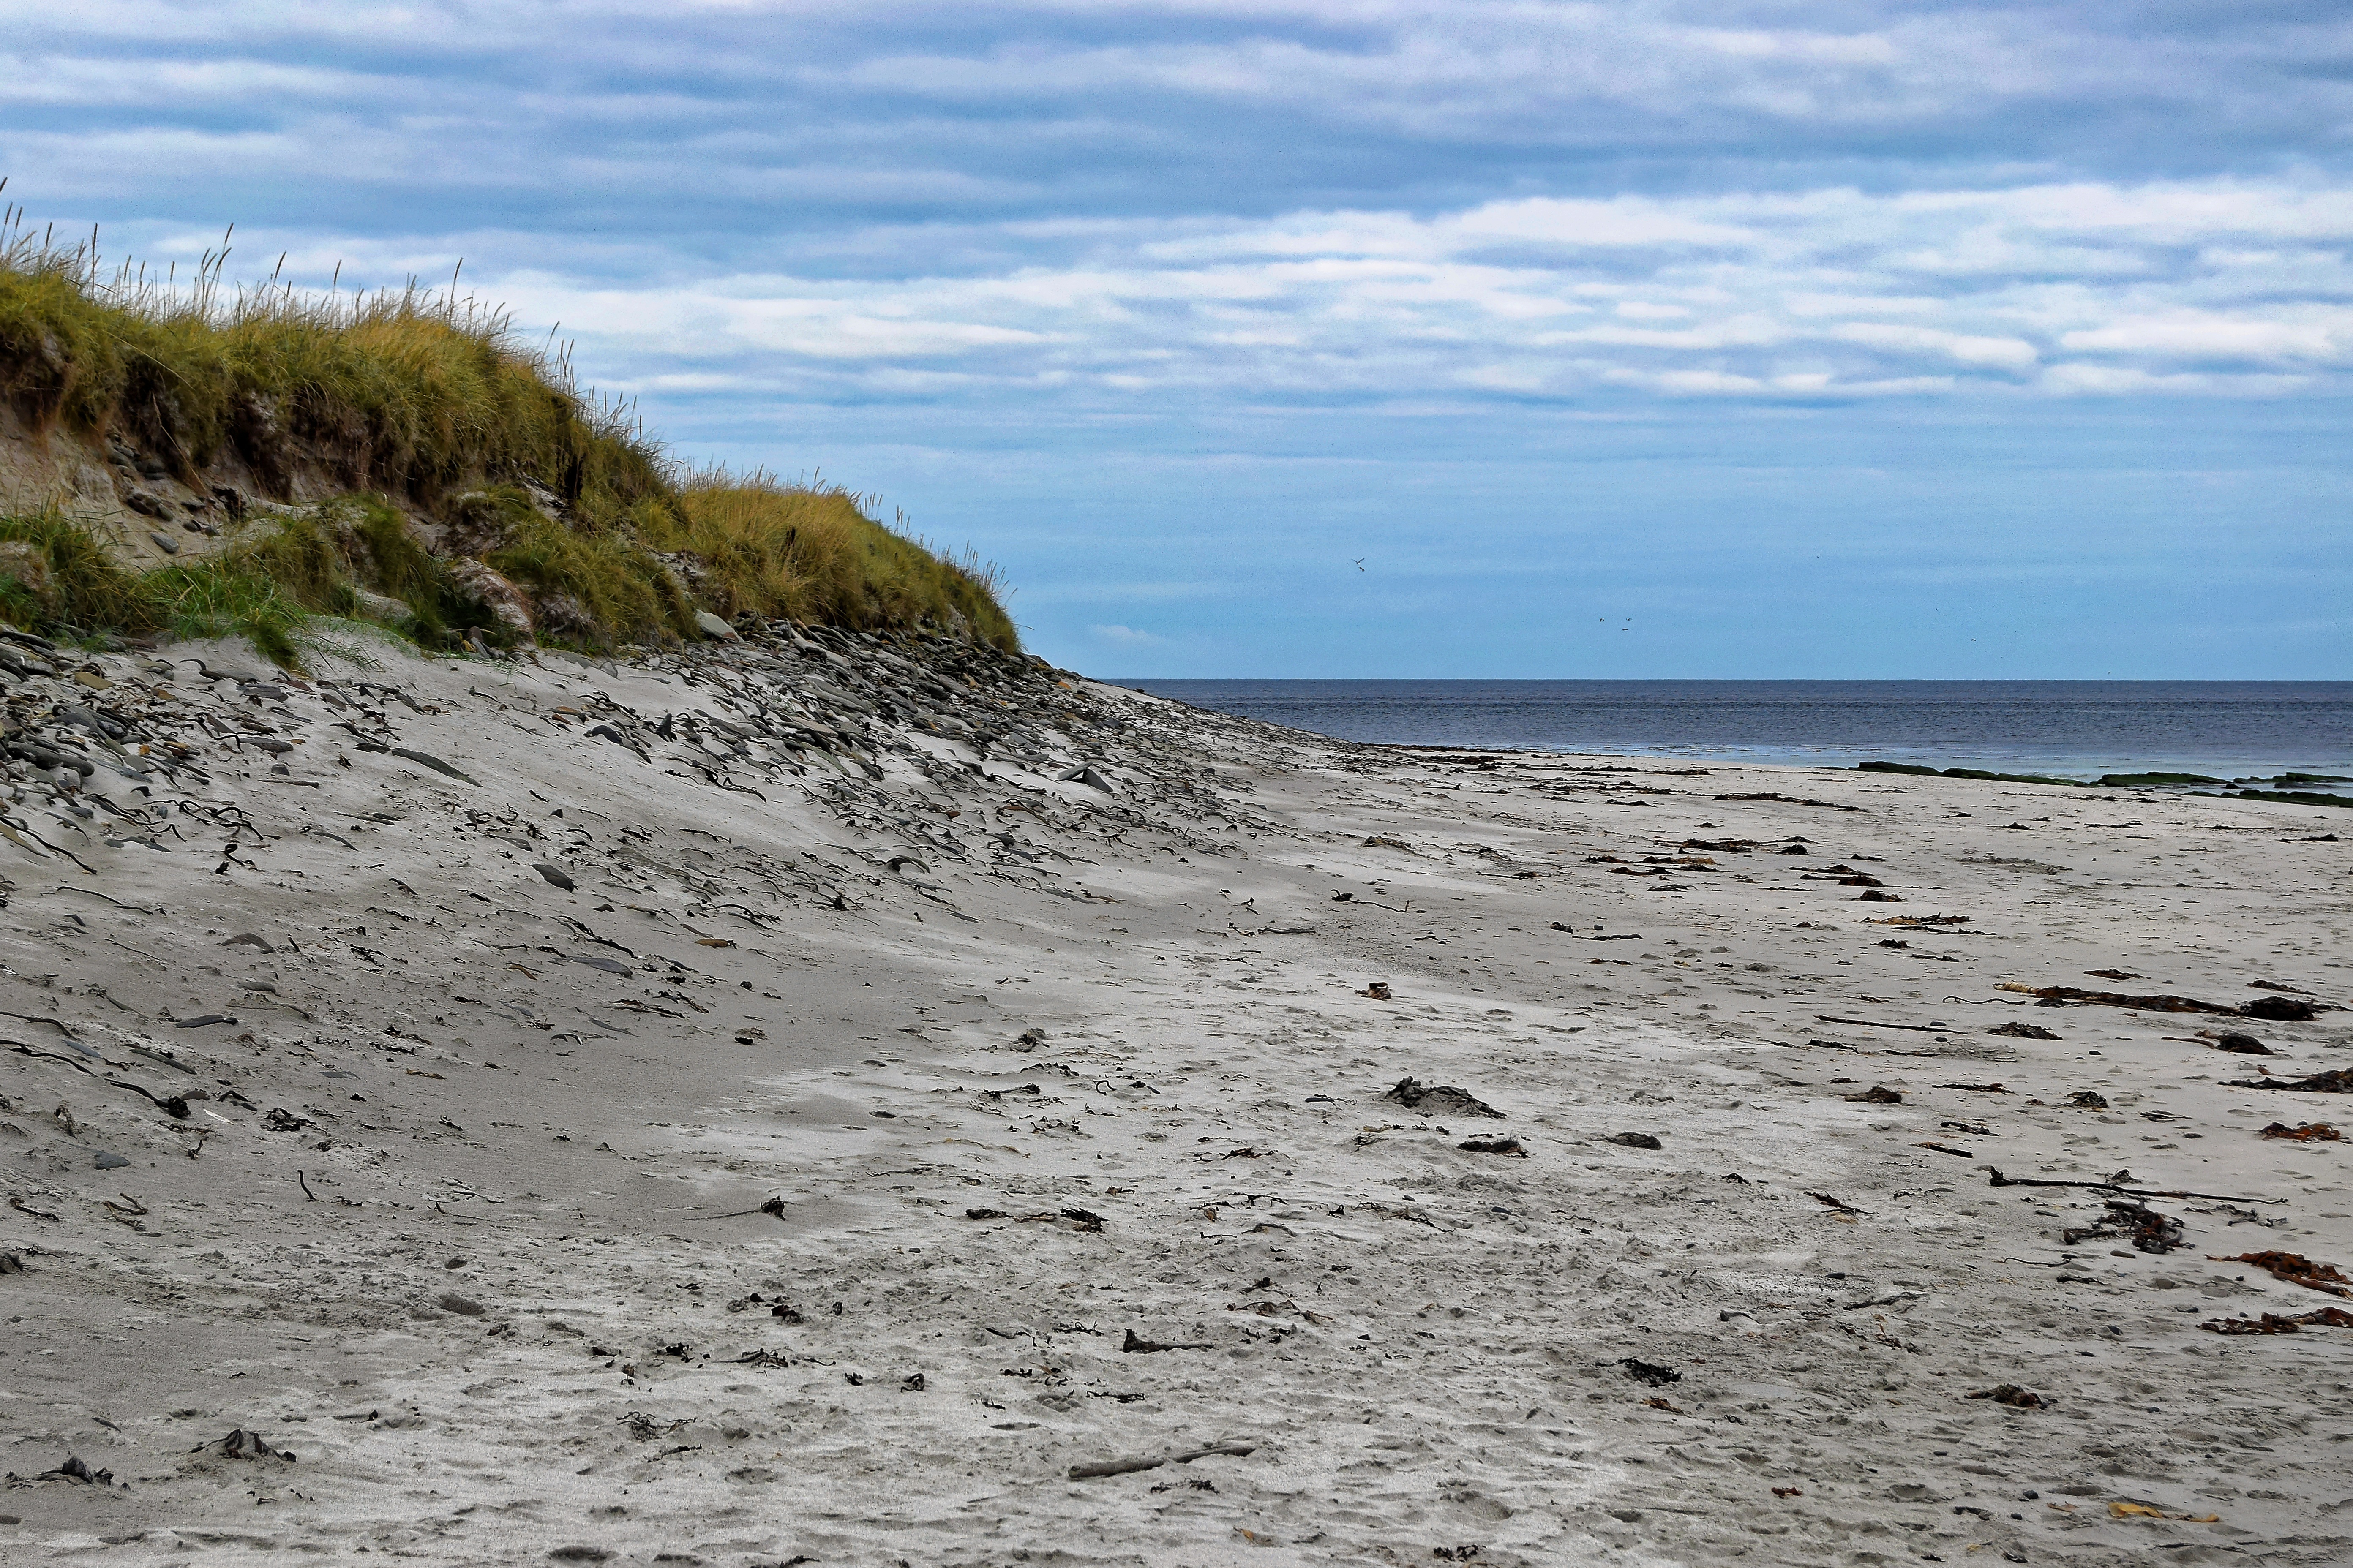
beach, landscape, sea, coast, water, nature, outdoor, sand, rock, ocean, horizon, sky, shore, wave, cliff, scenic, natural, seascape, bay, island, terrain, material, body of water, geology, habitat, cape, wind wave